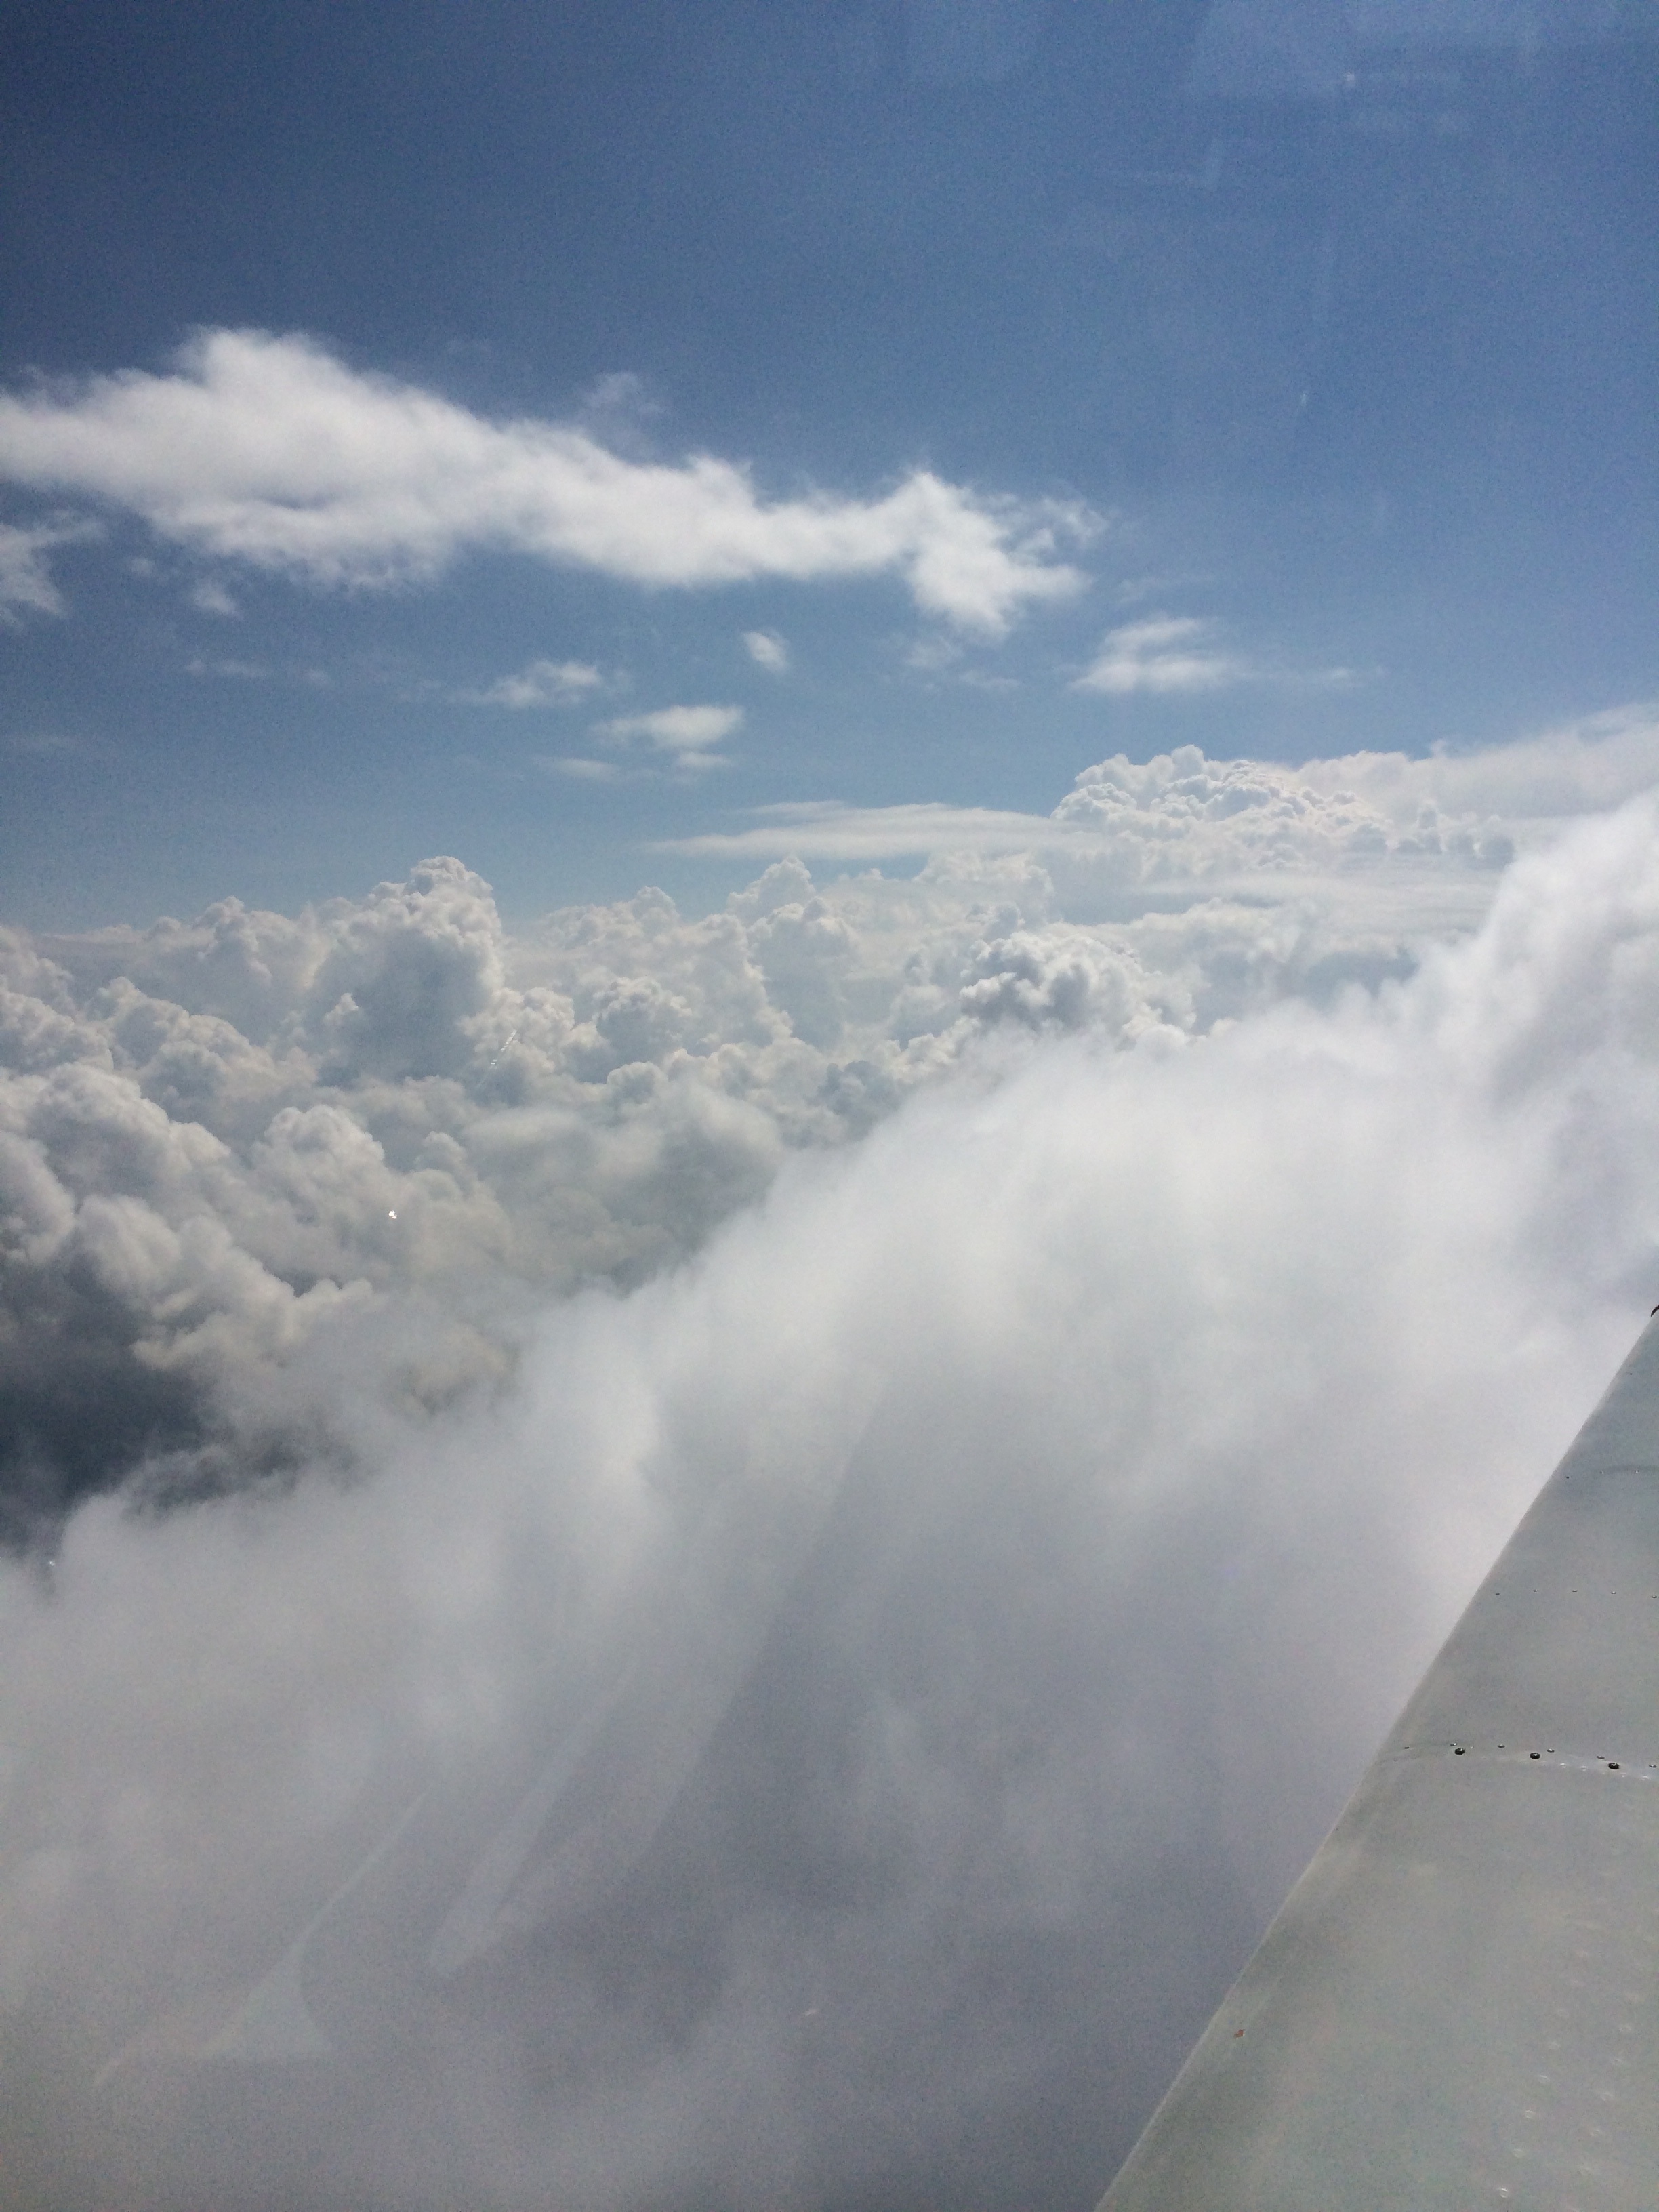
mountain, cloud, sky, sunlight, atmosphere, mountain range, flight, cumulus, meteorological phenomenon, atmospheric phenomenon, atmosphere of earth, mountainous landforms, geological phenomenon